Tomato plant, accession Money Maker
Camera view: tilt-top (135 deg); turntable rotation: 90 degrees
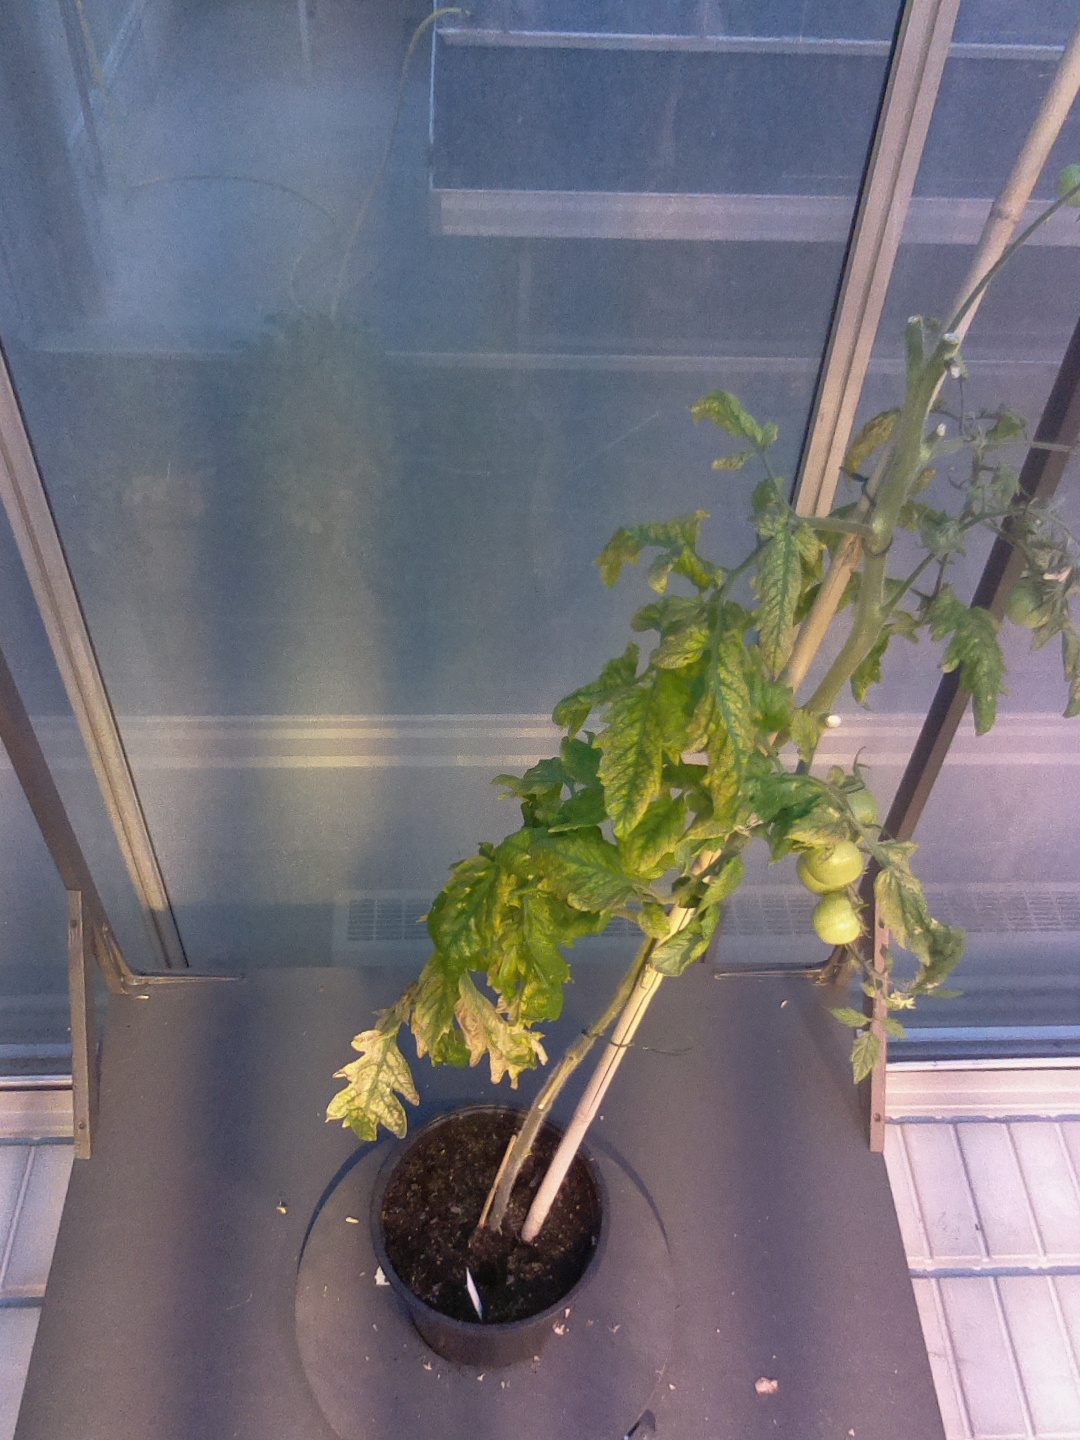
BBCH growth stage 79: 90% -100% of final fruit size